White House Initiative on Asian Americans, Native Hawaiians, and Pacific Islanders

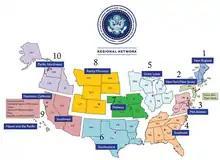
Map of the WHIAANHPI Regional Network

The White House Initiative on Asian Americans, Native Hawaiians, and Pacific Islanders (WHIAANHPI) was charged with coordinating and supporting an existing Regional Network (RN) of federal officials who facilitated improved communication, engagement, and coordination between the federal government and Asian American, Native Hawaiian, and Pacific Islander (AA and NHPI) communities throughout the United States.